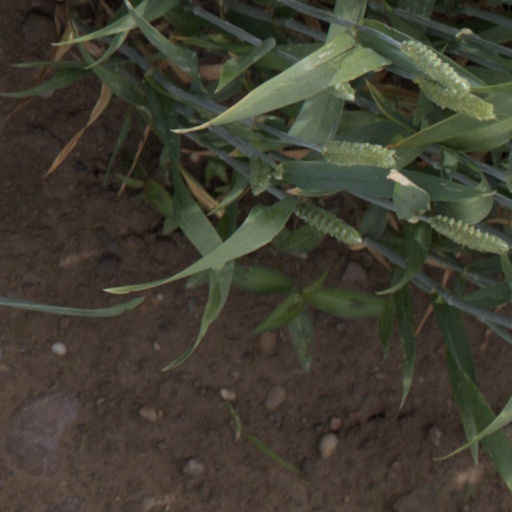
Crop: wheat